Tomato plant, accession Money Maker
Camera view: tilt-top (135 deg); turntable rotation: 90 degrees
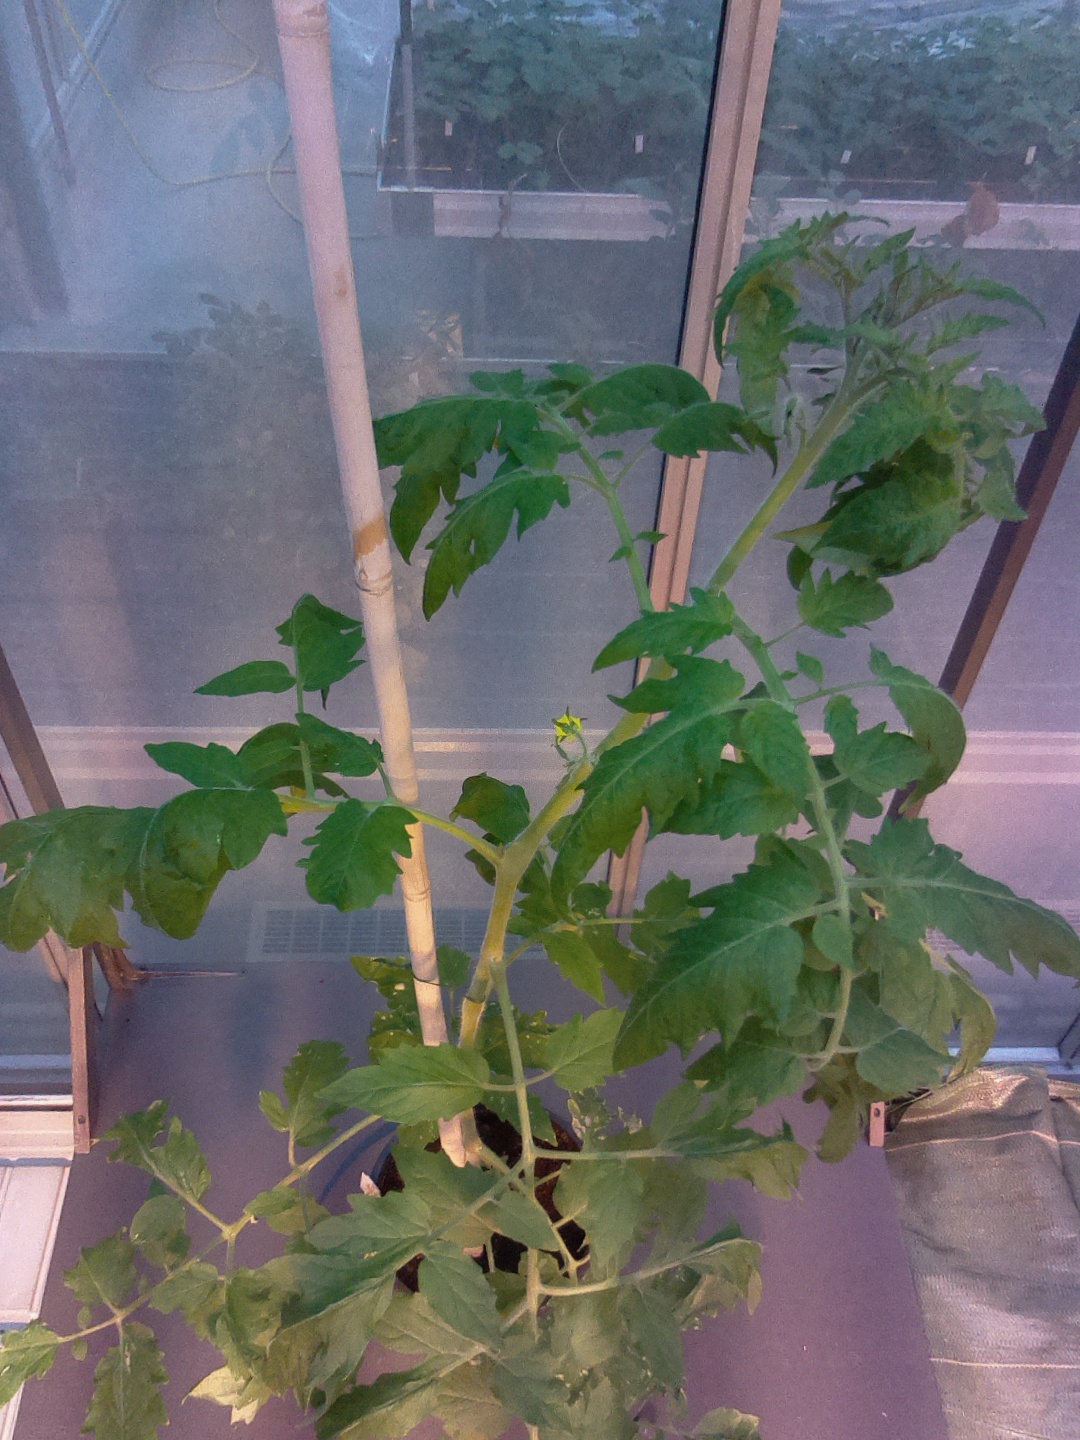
BBCH growth stage 60: First flowers open